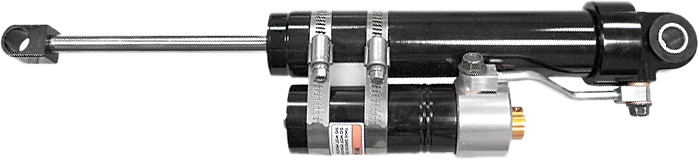
Sp1 Gas Susp Shock Pol Rear • #54-2309
ID: 55398
Category: Home & Garden > Lawn & Garden > Outdoor Power Equipment Accessories > Pressure Washer Accessories > Splash Guards